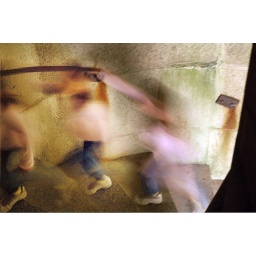
Little girl in pink shirt.....ascending